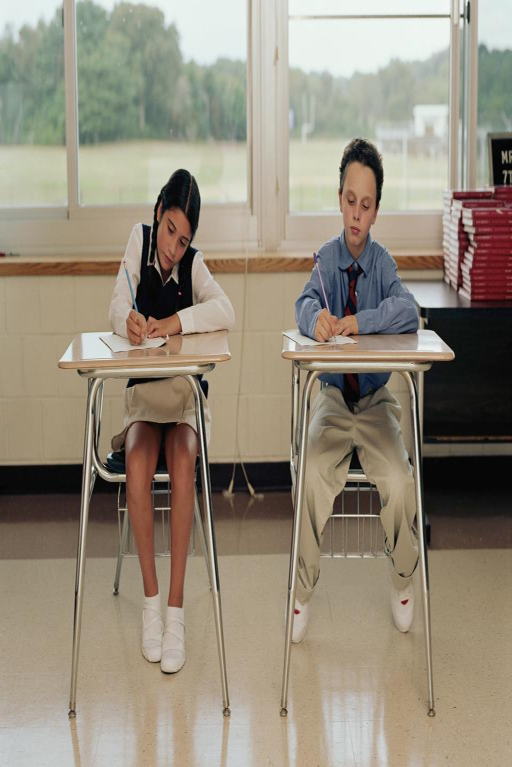
the test is designed for 10 and children ... could you pass it ?